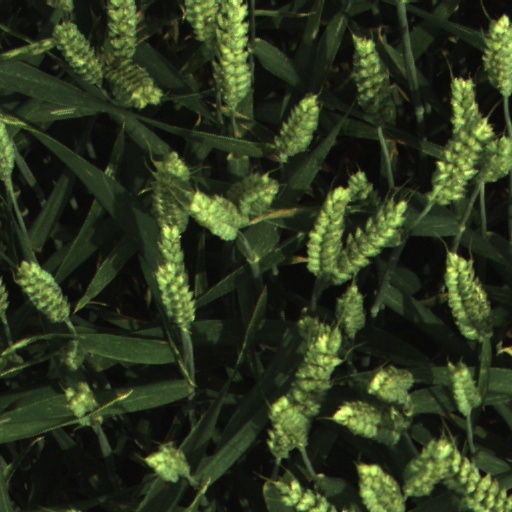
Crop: wheat